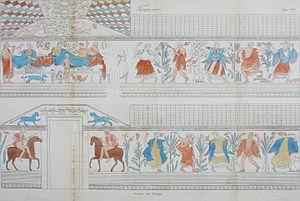
Les Étrusques sont un peuple qui a vécu dans le centre de la péninsule italienne depuis la fin de l'âge du bronze jusqu'à la prise par les Romains de Velzna en 264 av. J.-C.